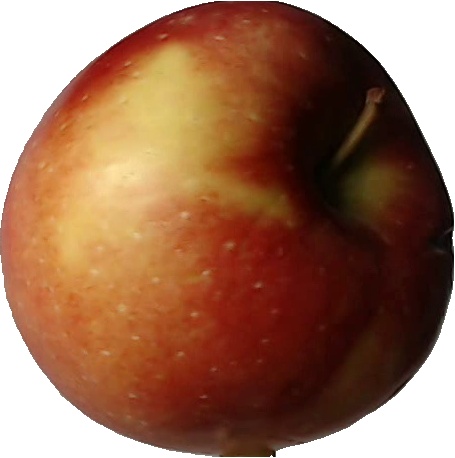
Label: apple_braeburn_1